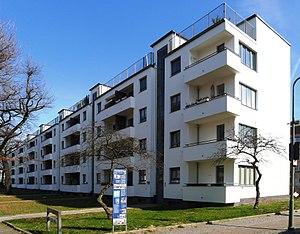
Walter Gropius est un architecte, designer et urbaniste allemand, naturalisé américain en 1944. Il est le fondateur du Bauhaus, mouvement clé de l'art européen de l'entre-deux-guerres, qui jette les bases du style international. Théoricien du design, il promeut toute sa vie les concepts de rationalisme, de fonctionnalisme et de standardisation.